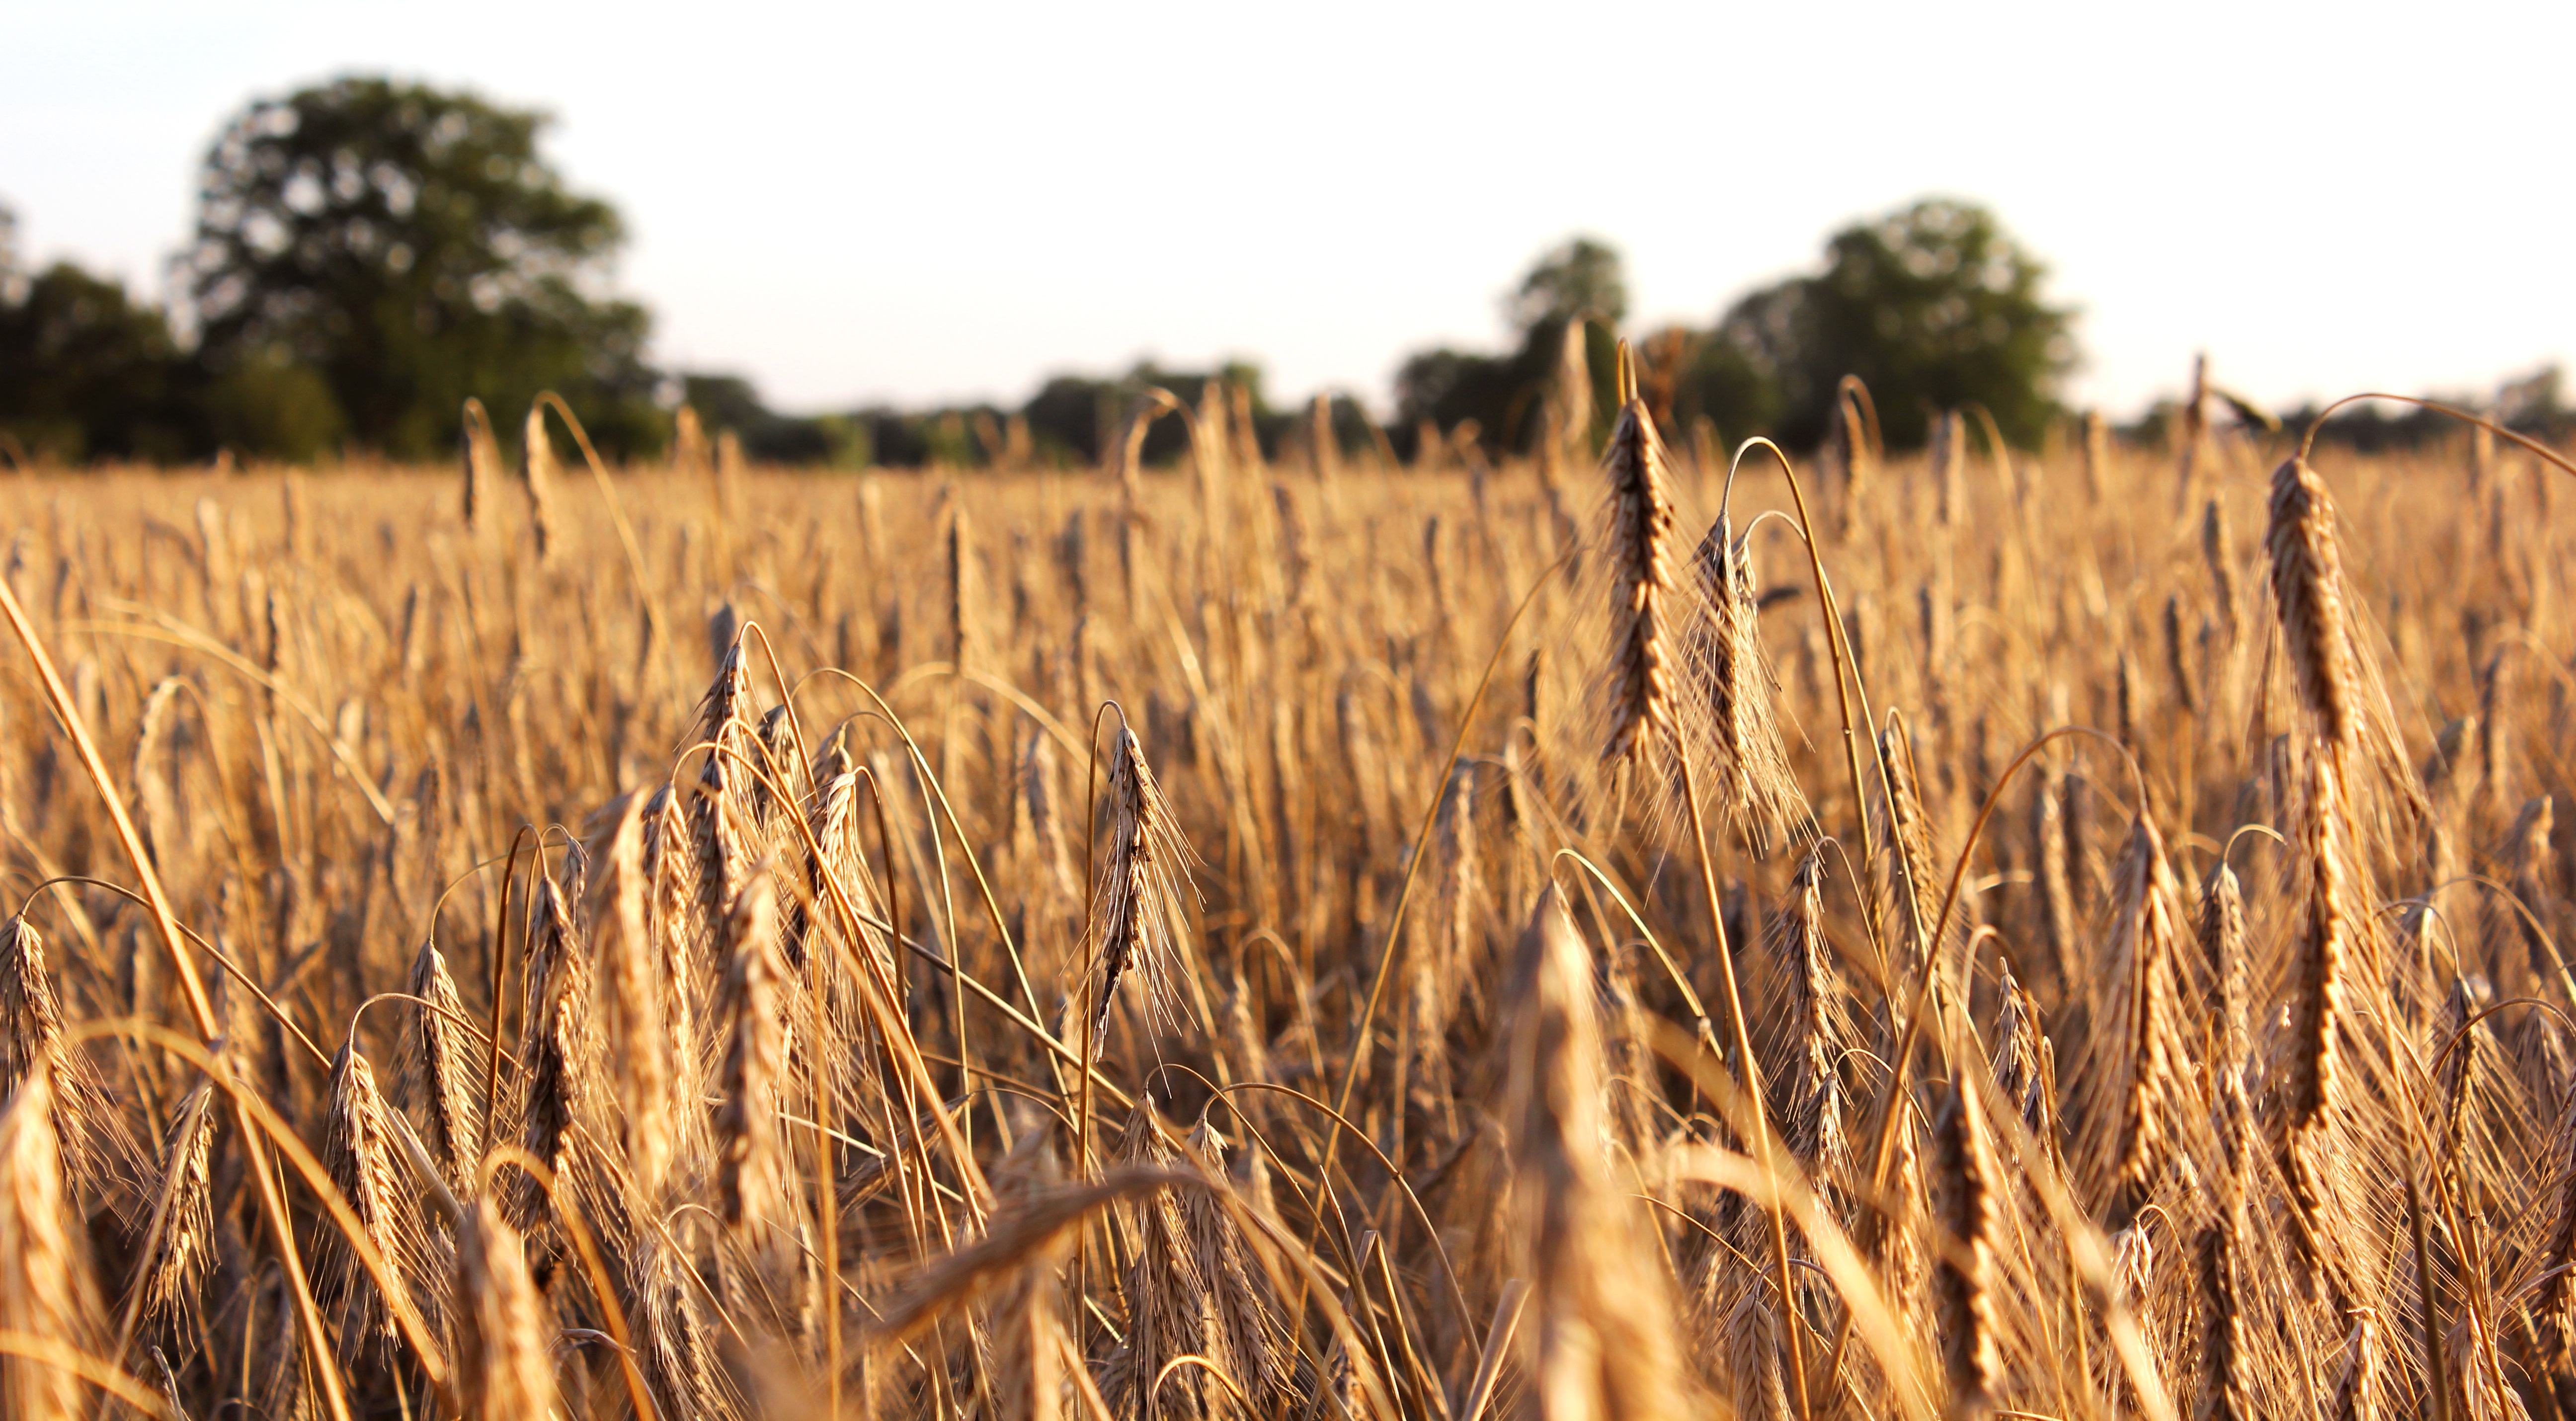
landscape, nature, grass, plant, sky, field, barley, wheat, grain, prairie, summer, rural, food, crop, soil, ear, agriculture, trees, clouds, grassland, rye, cornfield, cereals, arable, flowering plant, grain fields, cereal fields, commodity, grass family, land plant, food grain